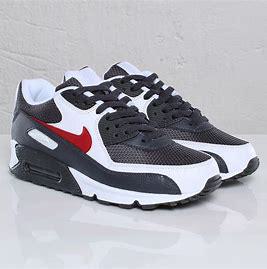
Brand: Nike
Model: Air Max 90 LTR